Zolita

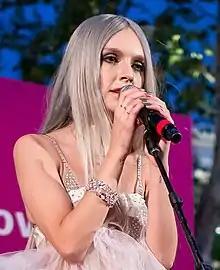
Zolita performing at The Grove in Los Angeles, California in June 2018

Zoë Montana Hoetzel (born September 23, 1994), known professionally as Zolita, is an American singer-songwriter. In 2015, she gained recognition when the music video for her song, "Explosion" became a viral video. Following its success, she released the music videos for the singles "Holy" (2016) and "Fight Like a Girl" (2017) directed by herself. She has released three extended plays: "Immaculate Conception" (2015), "Sappho" (2018), and "Falling Out / Falling In" (2023) as well as two studio albums: "Evil Angel" (2020) and "Queen of Hearts" (2024).